Polish Aviation Museum

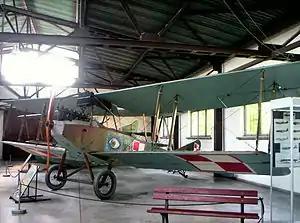
Albatros B.II

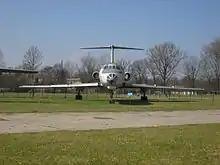
Tupolev Tu-134

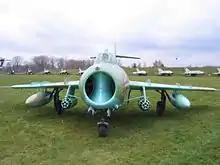
Lim-6bis in Museum (behind it - the "MiG alley")

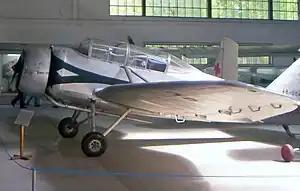
LWD Szpak-4T

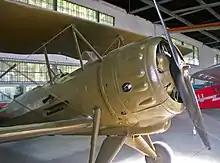
PWS-26

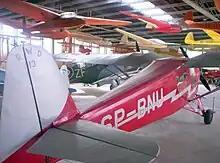
RWD-13

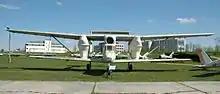
WSK-Mielec M-15 (Belphegor)

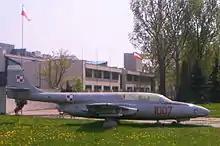
TS-11 Iskra

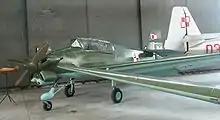
WSK TS-9 Junak 3

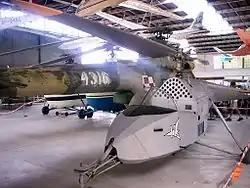
BŻ-1 GIL (SP-GIL)

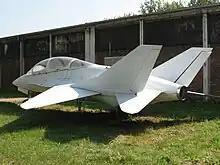
EM-10 Bielik

The Polish Aviation Museum is a large museum of historic aircraft and aircraft engines in Kraków, Poland. It is located at the site of the no-longer functional Kraków-Rakowice-Czyżyny Airport. This airfield, established by Austria-Hungary in 1912, is one of the oldest in the world. The museum opened in 1964, after the airfield closed in 1963. It was listed among the world's best aviation museums by CNN.